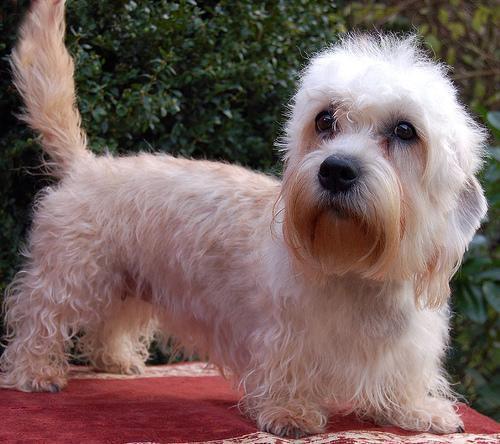
Dandie_Dinmont